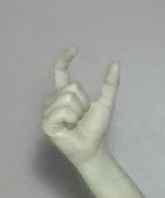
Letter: nun